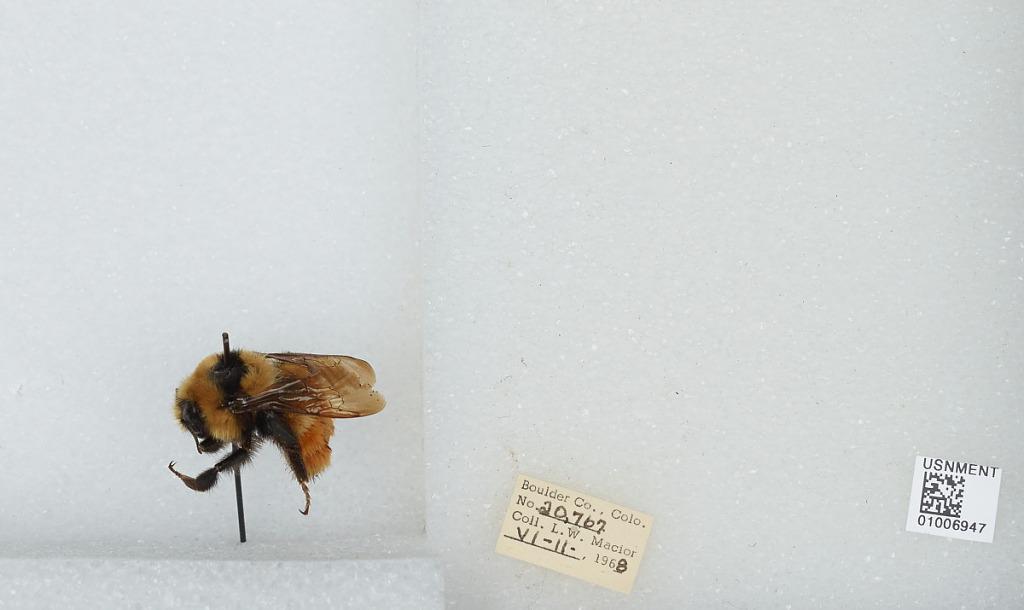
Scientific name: Bombus (Pyrobombus) huntii Greene
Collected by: L. Macior
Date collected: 1968-6-11
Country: United States
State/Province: Colorado
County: Boulder
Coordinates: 40.09, -105.36